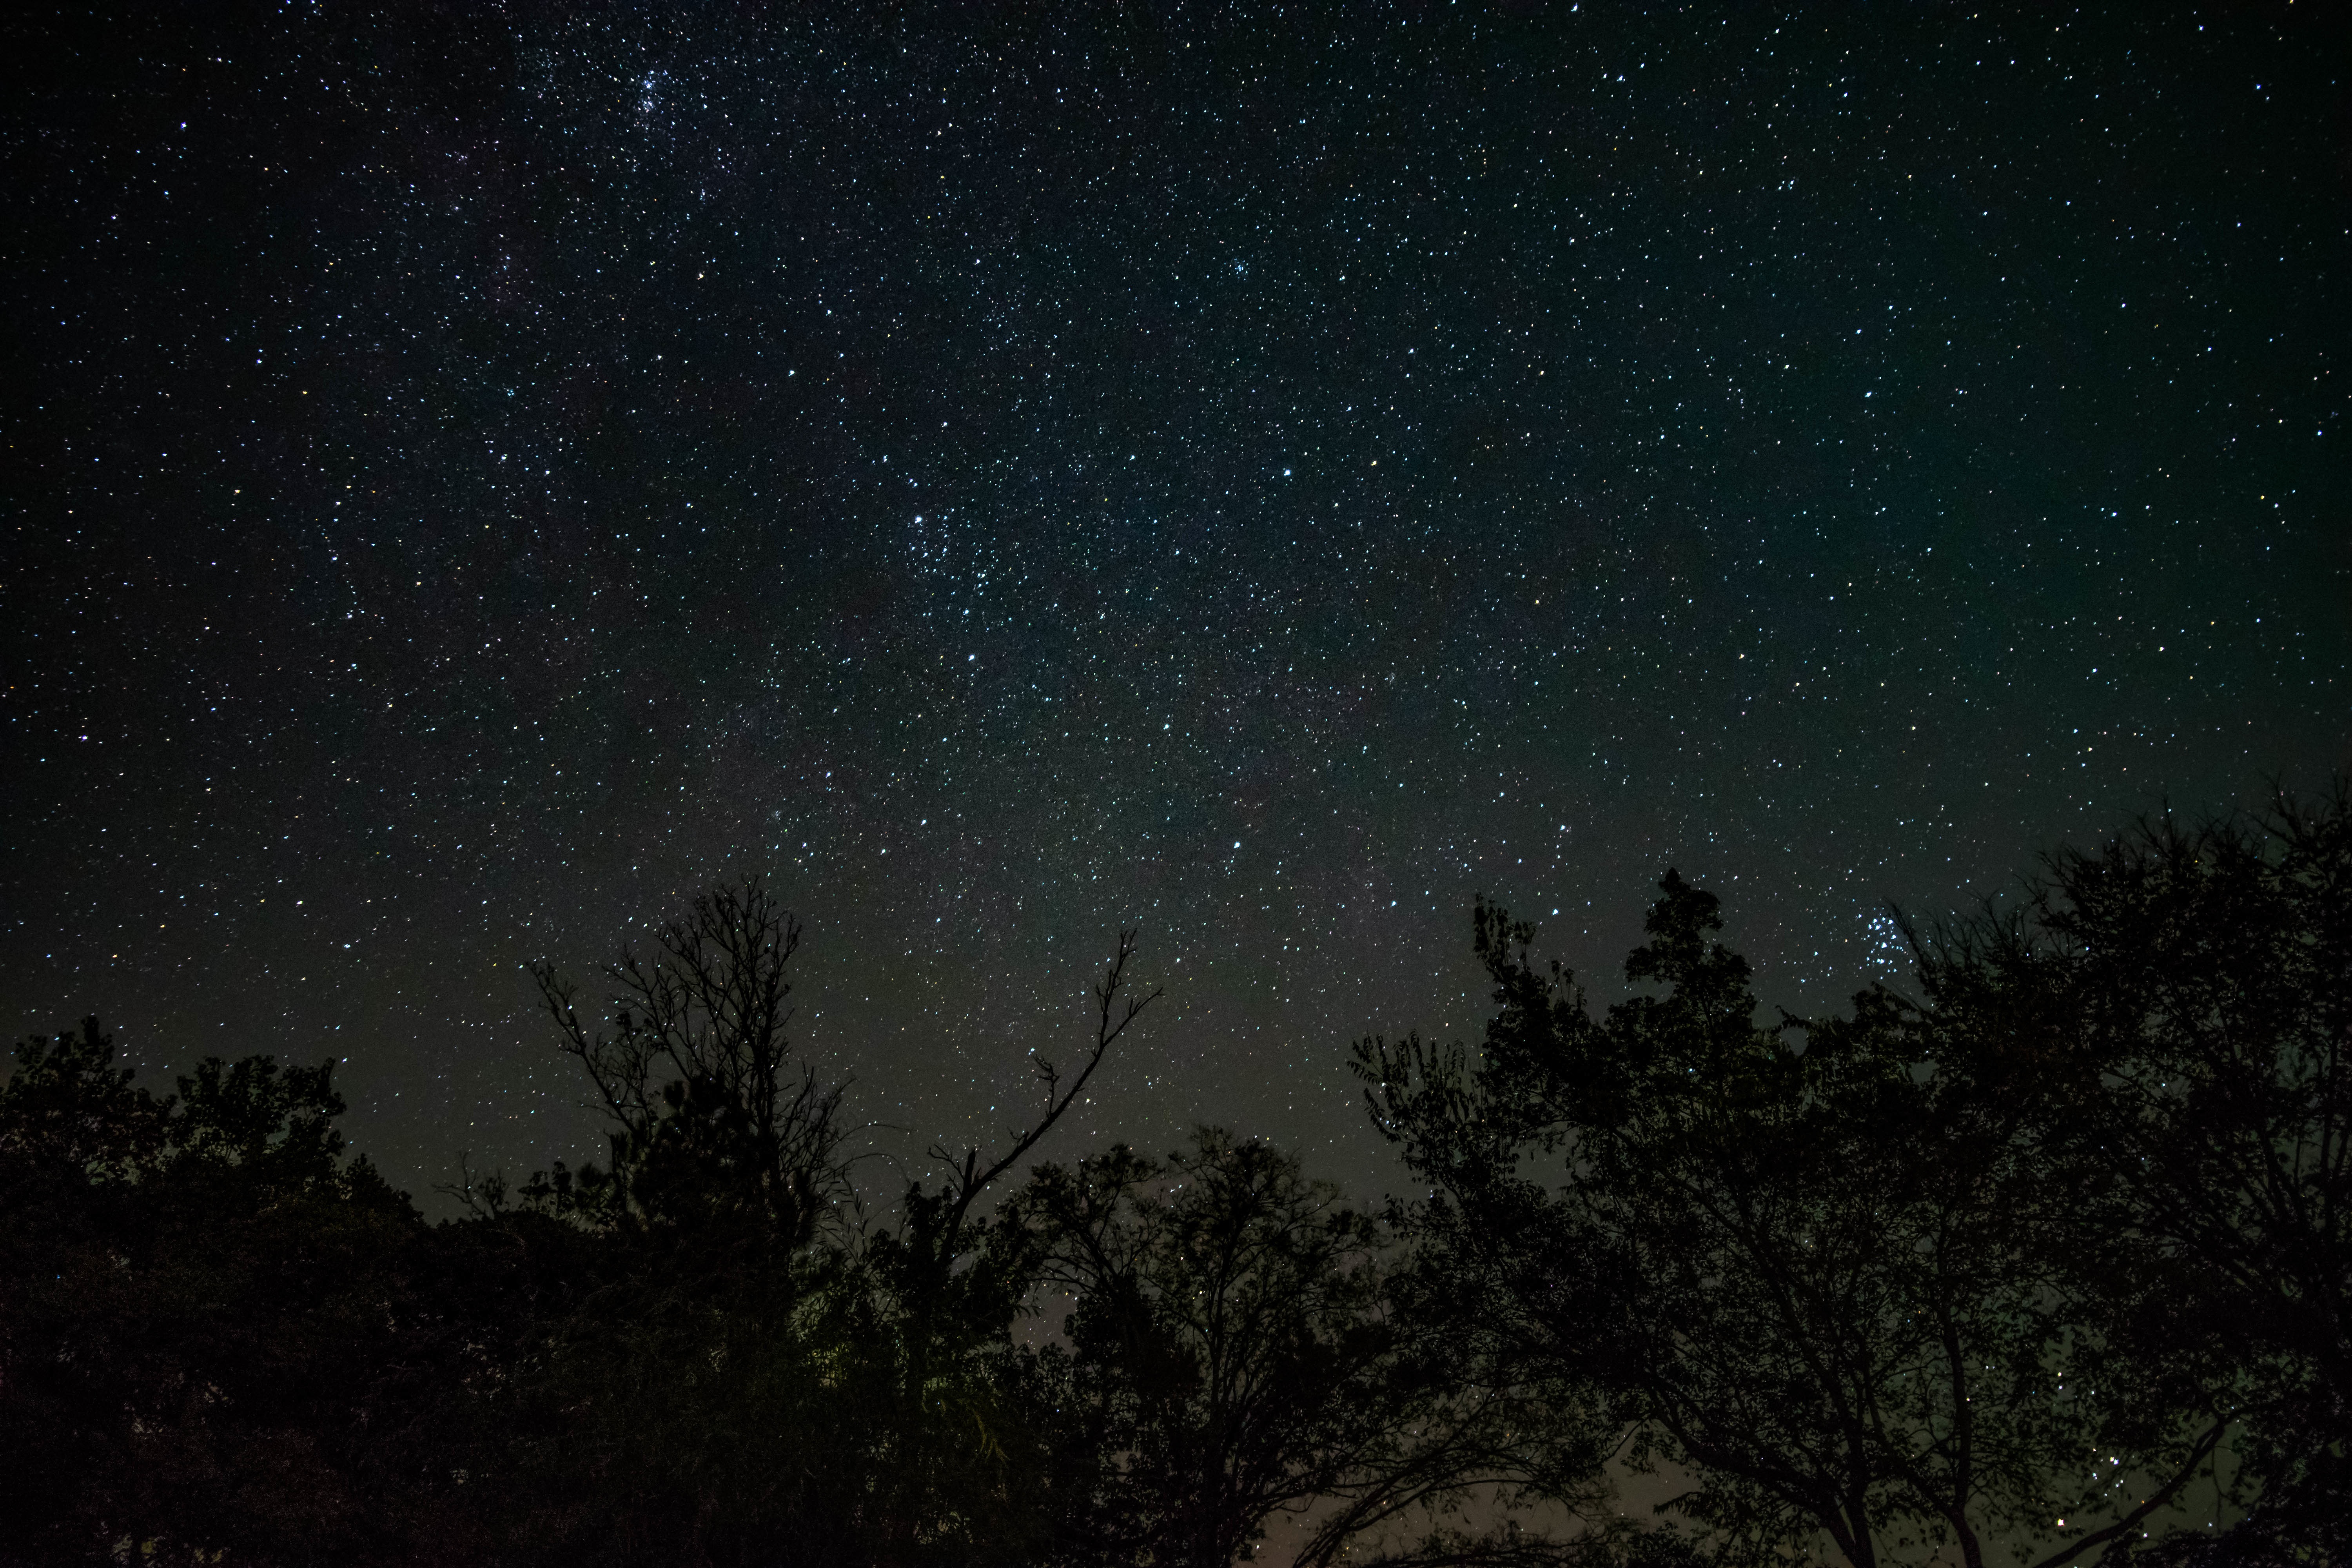
sky, night, star, atmosphere, darkness, galaxy, aurora, moonlight, astronomy, midnight, astronomical object